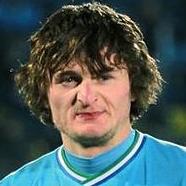
Age: 21